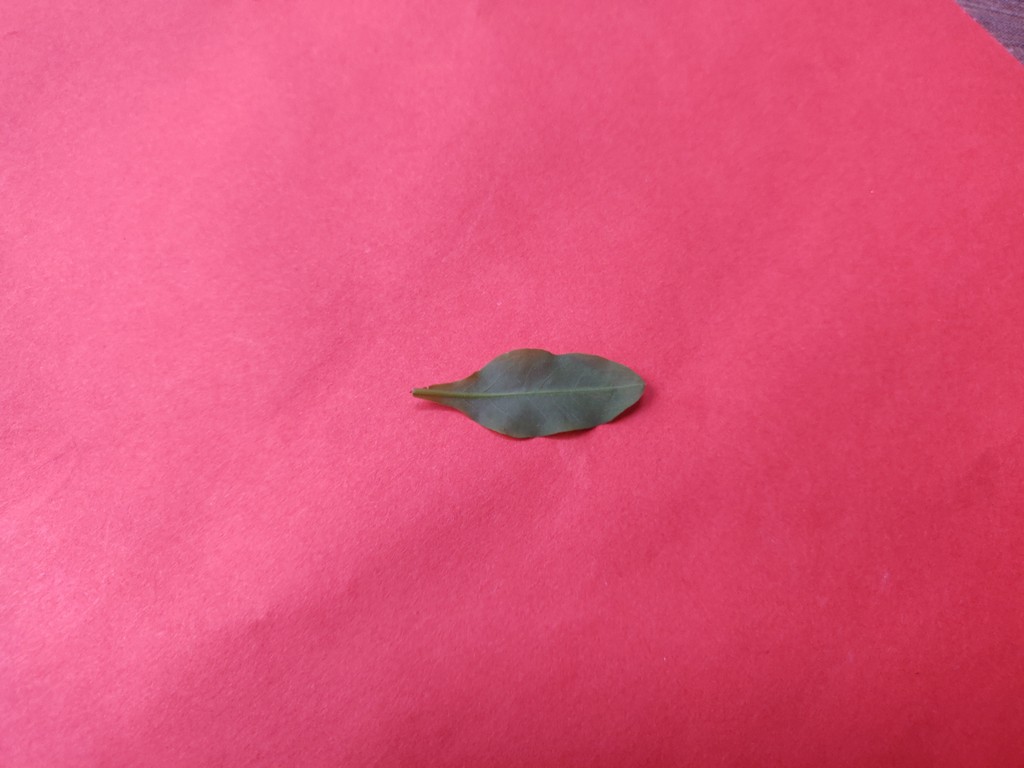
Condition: Healthy
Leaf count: single
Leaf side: back